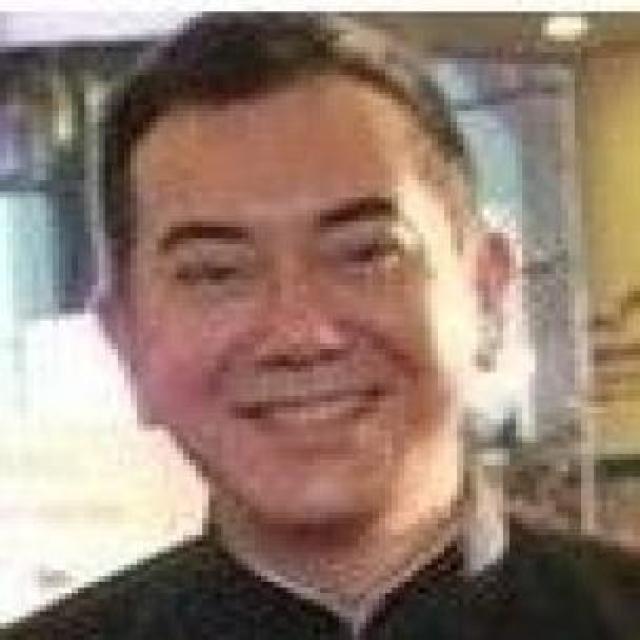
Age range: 45-64